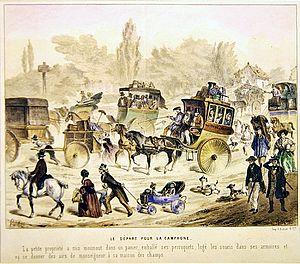
Clément Pruche, né le 6 avril 1811 à Paris où il est mort le 6 octobre 1890 dans le 14ᵉ arrondissement, est un peintre, dessinateur, lithographe et caricaturiste français, actif entre 1831 et 1870.